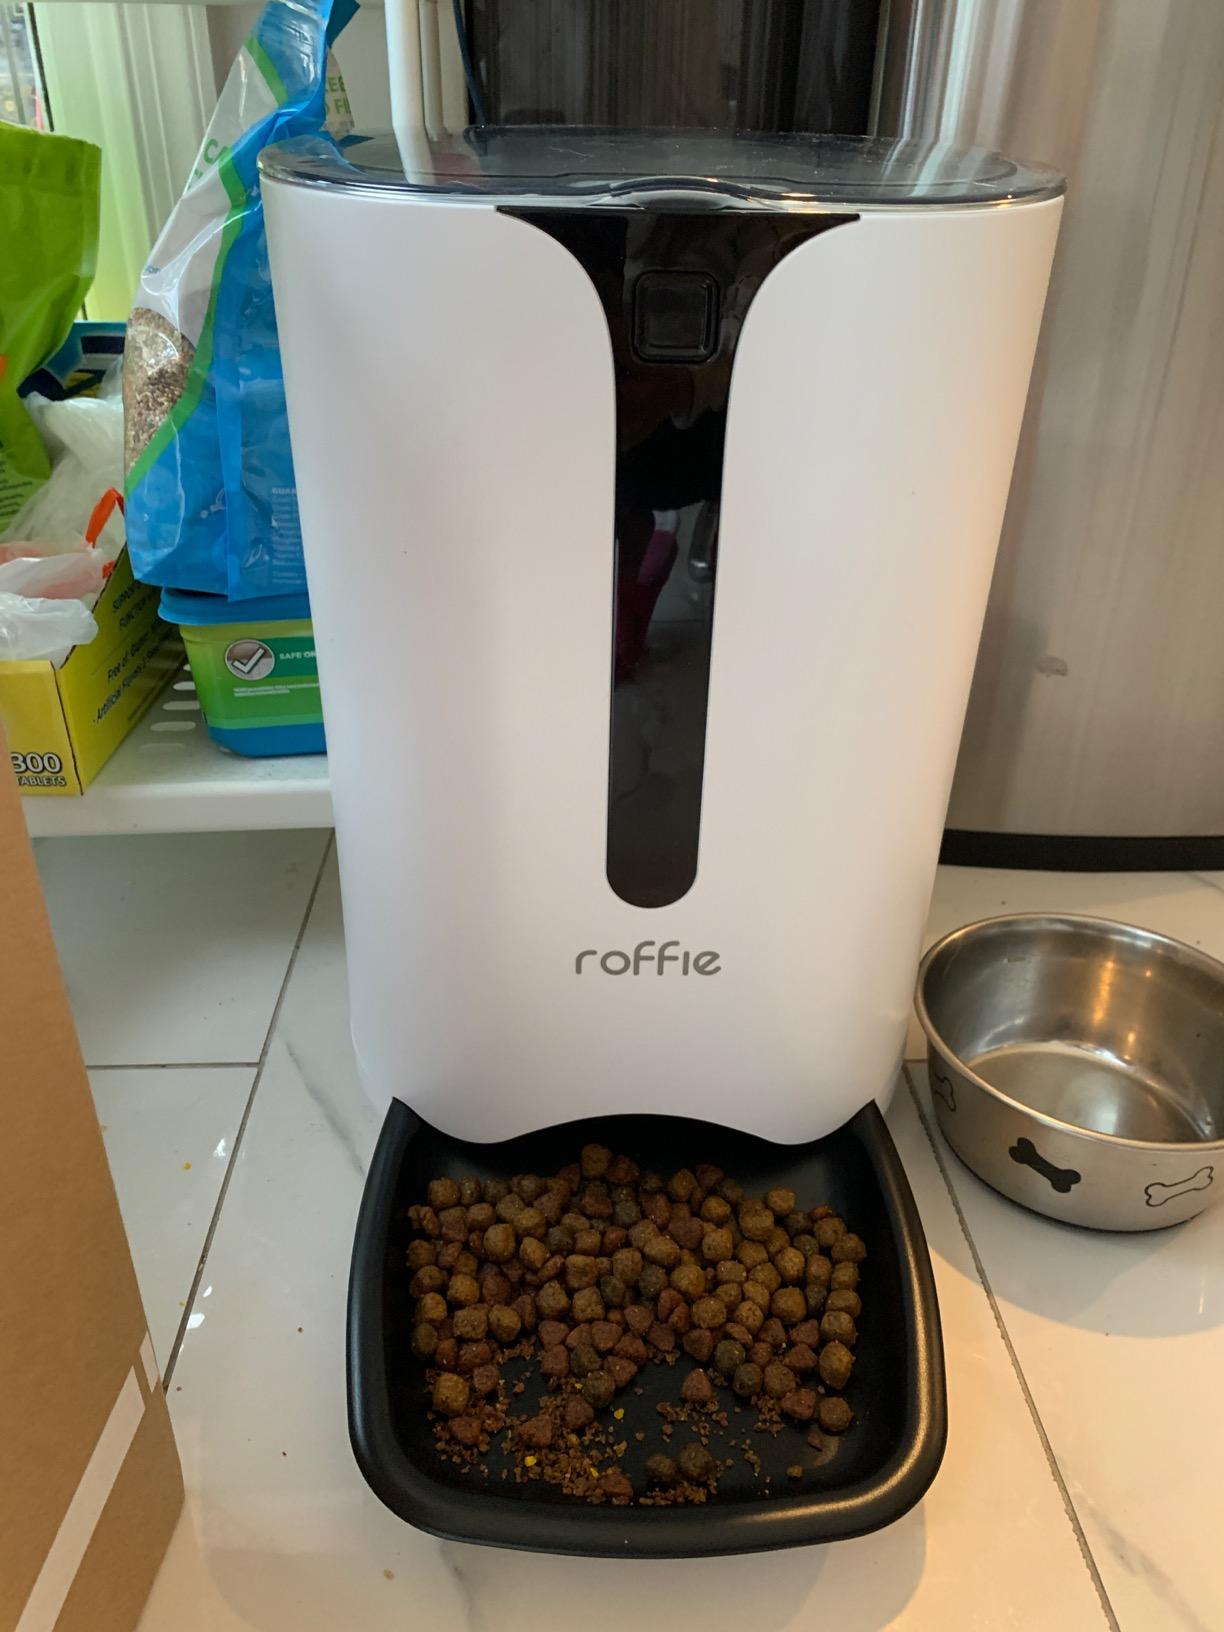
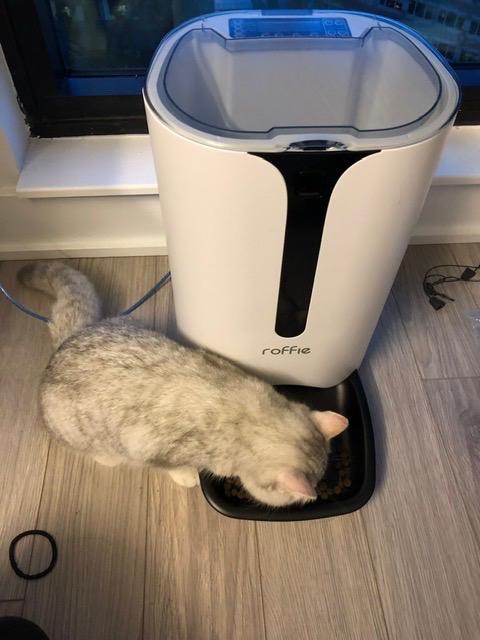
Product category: items_feeder
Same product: yes